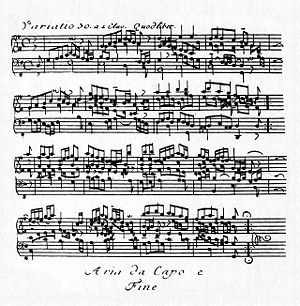
Goldbergvariationerne / Form / De enkelte dele af kompositionen / Quodlibetsatsen
Quodlibet i førsteudgaven
Goldbergvariationerne, BWV 988, er et værk for cembalo skrevet af Johann Sebastian Bach, som gav værket titlen „Aria mit verschiedenen Veraenderungen vors Clavicimbal mit 2 Manualen“. Værket består af 30 variationer over den aria, som indleder og afslutter det.